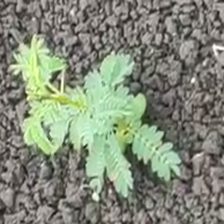
Weed species: Dwarf_cassia_(Chamaecrista pumila)